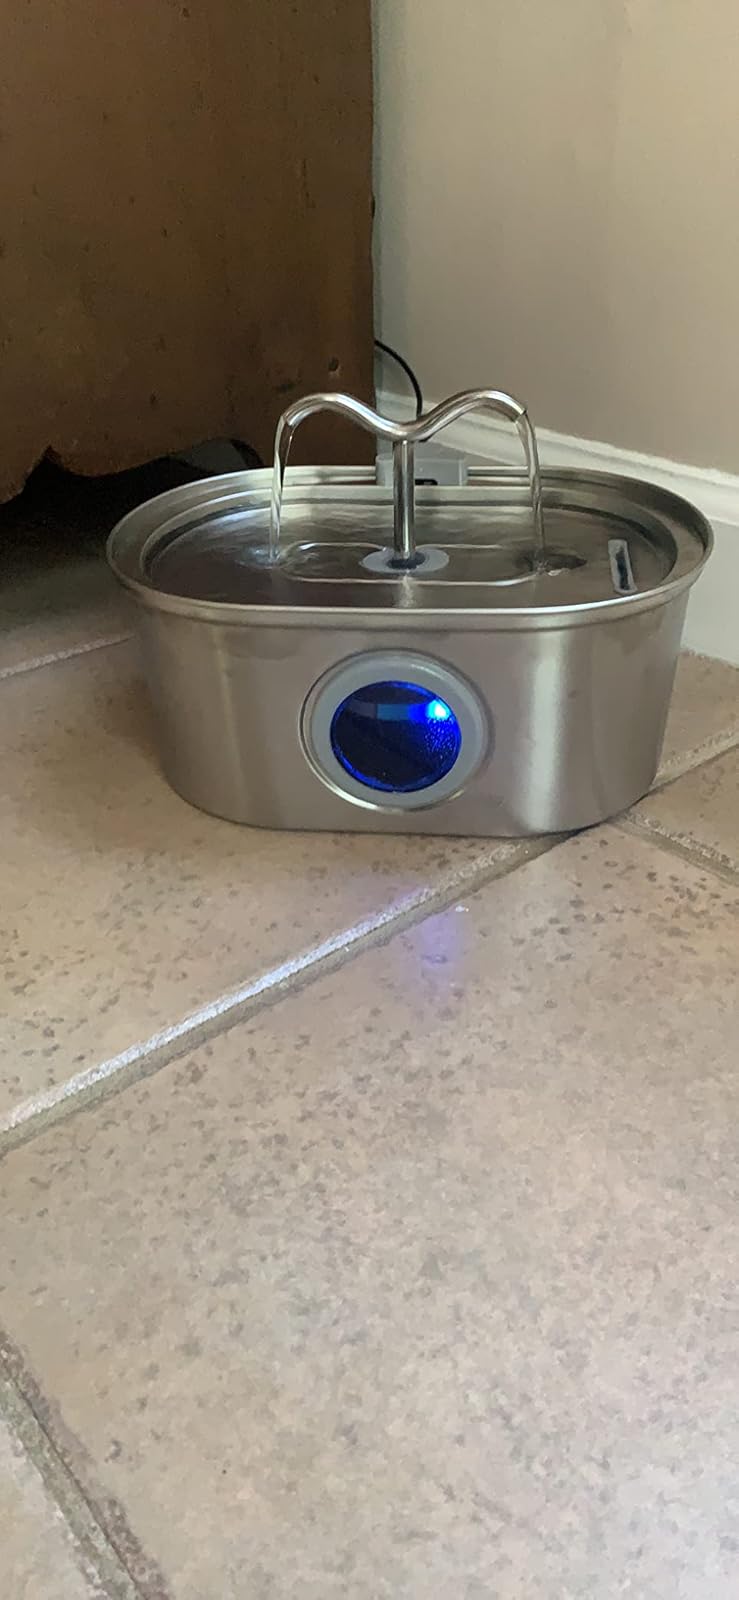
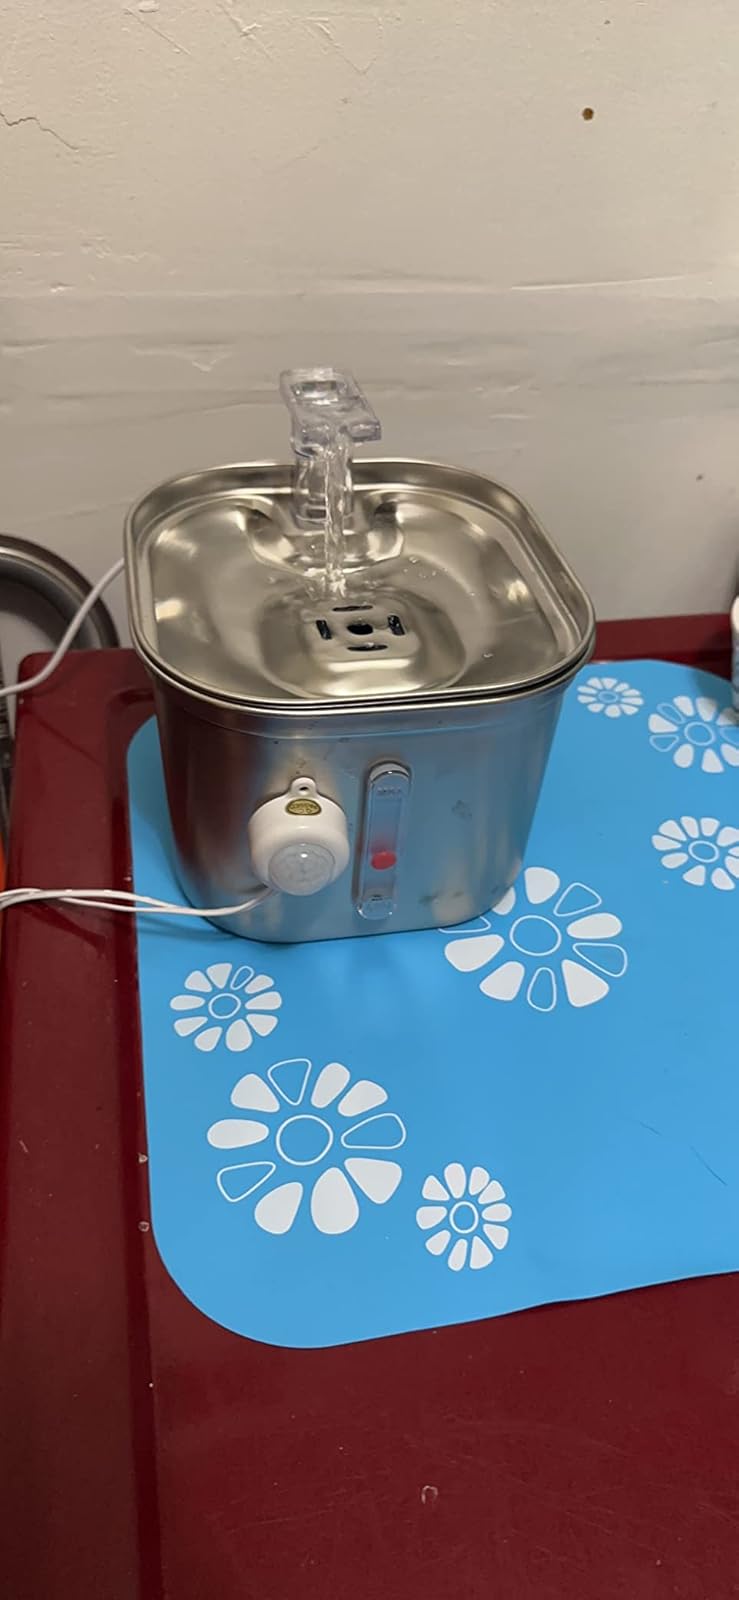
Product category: items_bowl
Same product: no